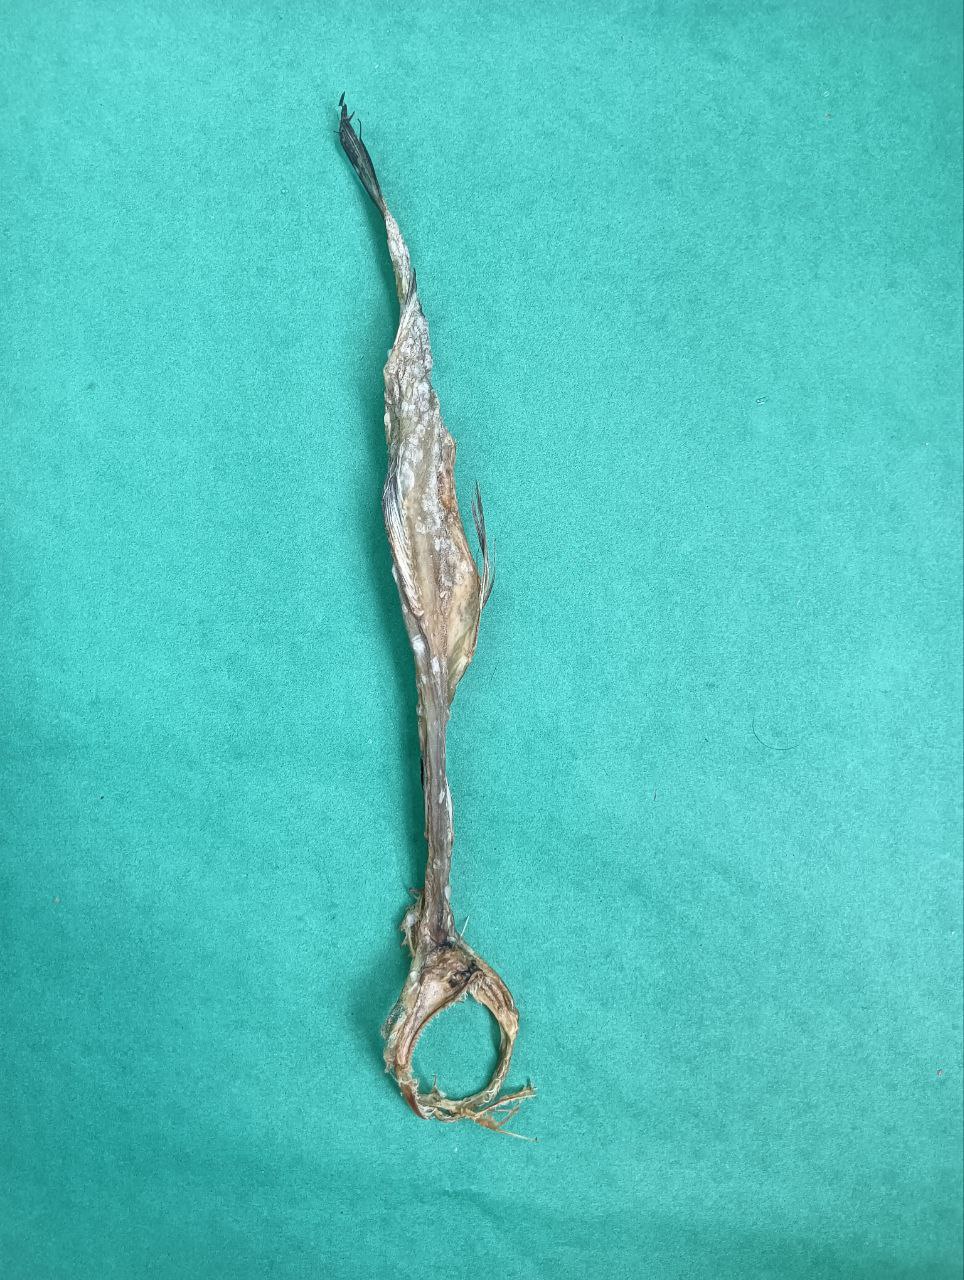
Species: Loitta